Manchester Museum

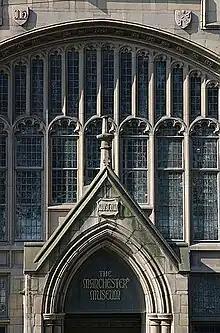
The former main entrance of Manchester Museum

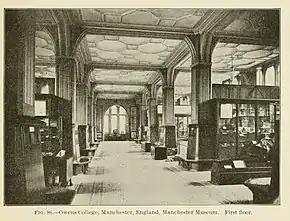
The first floor of the museum in 1903

The museum's first collections were assembled by the Manchester Society of Natural History formed in 1821 with the purchase of the collection of John Leigh Philips. The society established a museum in Peter Street, Manchester, on a site later occupied by the Young Men's Christian Association, in 1835. In 1850 the collections of the Manchester Geological Society (founded 1838) were added. By the 1860s both societies encountered financial difficulties and, on the advice of the evolutionary biologist Thomas Huxley, Owens College (now the University of Manchester) accepted responsibility for the collections in 1867. The museum in Peter Street was sold in 1875 after Owens College moved to new buildings in Oxford Street.